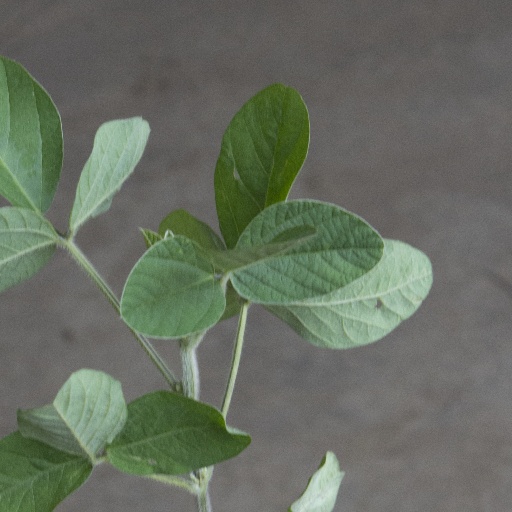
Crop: soybean